Babel II

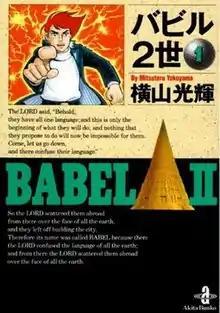
Cover of "Babel II" volume 1 as published by Akita Shoten

is a Japanese 1971 manga series by Mitsuteru Yokoyama. It was translated into an animated format in 1973 as a television series, in 1992 as an original video animation series and in 2001 as a thirteen-episode television series. Yokoyama's sequel to the series, set in a parallel universe, is entitled .